Bachelor Father (American TV series)

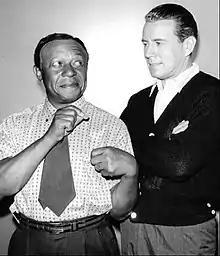
Guest star Eddie "Rochester" Anderson and John Forsythe

Bachelor Father is an American sitcom starring John Forsythe, Noreen Corcoran and Sammee Tong. The series first premiered on CBS in September 1957 before moving to NBC for the third season in 1959. The series' fifth and final season aired on ABC. A total of 157 episodes were aired. The series was based on "A New Girl in His Life", which aired on "General Electric Theater" on May 26, 1957.